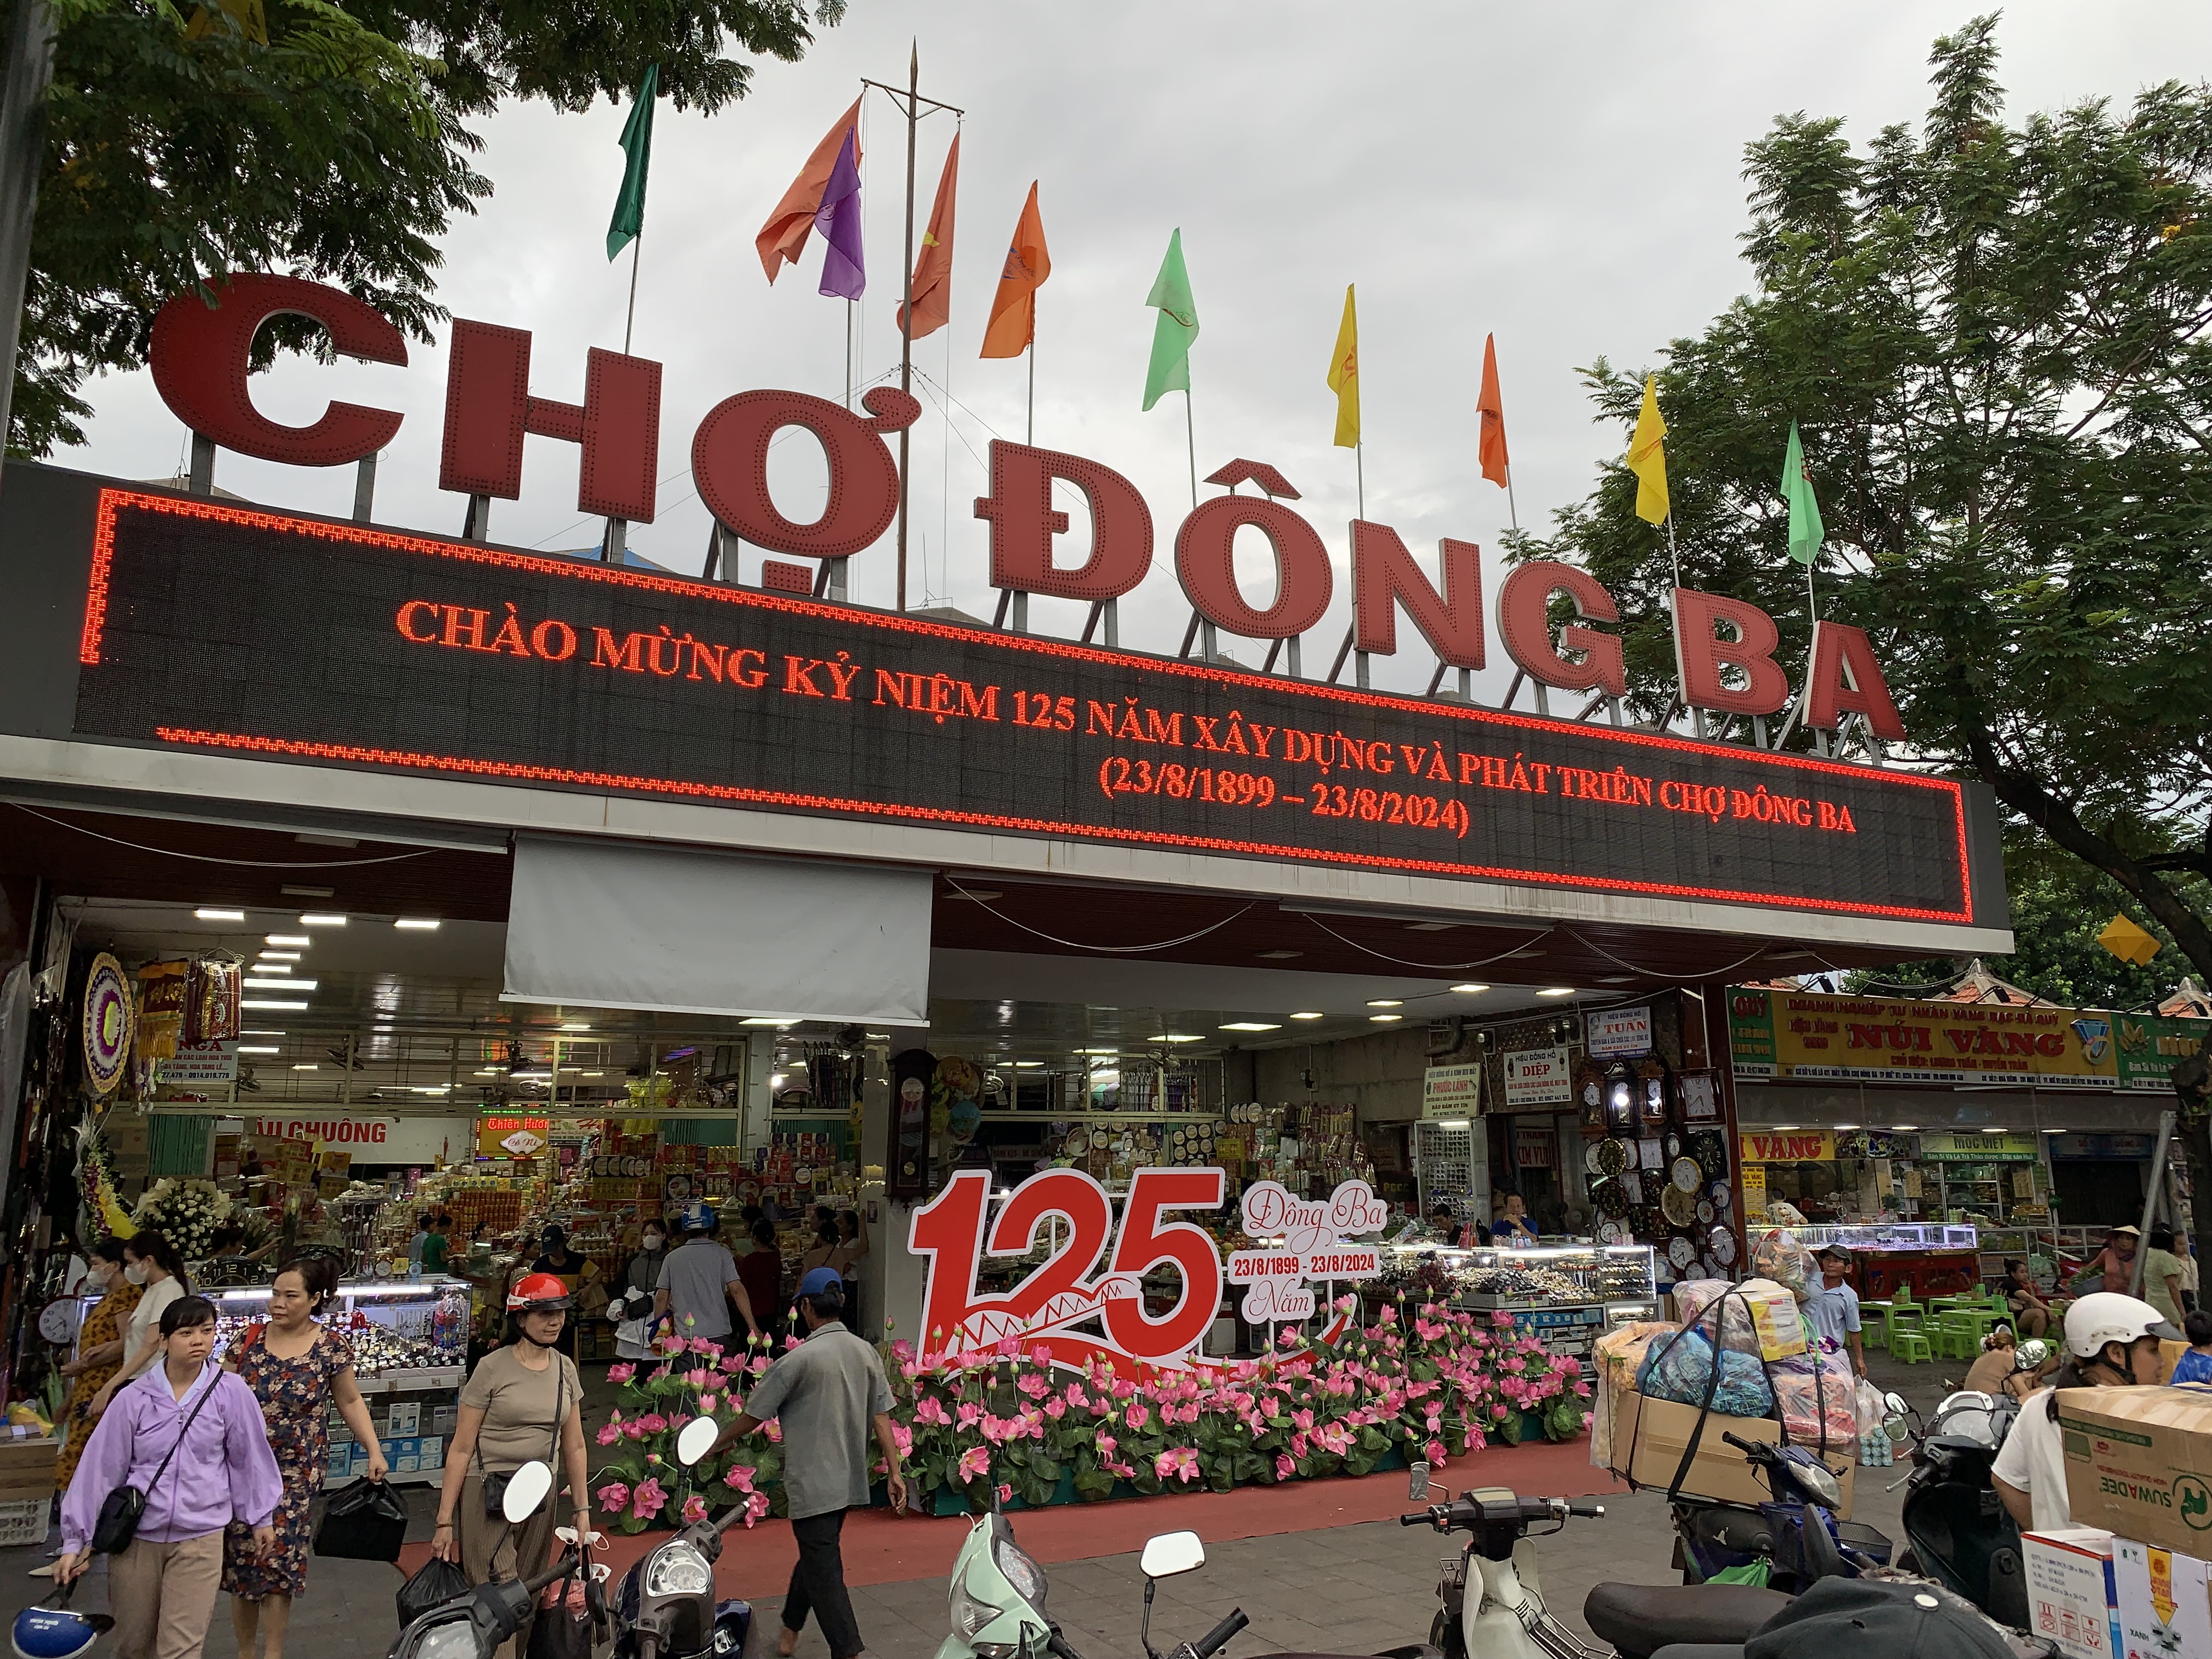
user: text: Chữ lớn trên bảng hiệu Chợ Đồng Ba có màu gì?
assistant: text: Màu đỏ

user: text: Trong hình có bao nhiêu lá cờ được treo trên các cột?
assistant: text: Mười

user: text: Tòa nhà trong ảnh là tên của chợ nào?
assistant: text: Tòa nhà trong ảnh là tên của Chợ Đông Ba, một khu chợ lịch sử nổi tiếng tại Huế.

user: text: Dựa trên bảng điện tử, sự kiện nào đang được Chợ Đồng Ba kỷ niệm?
assistant: text: Sự kiện đang được Chợ Đông Ba kỷ niệm là Kỷ niệm 125 năm xây dựng và phát triển Chợ Đông Ba.

user: text: Bảng điện tử hiển thị Chợ Đồng Ba đang kỷ niệm bao nhiêu năm và những ngày cụ thể nào được nhắc đến cho sự kiện này?
assistant: text: Chợ Đông Ba đang kỷ niệm 125 năm xây dựng và phát triển. Các ngày cụ thể được nhắc đến là 23/8/1899 đến 23/8/2024.